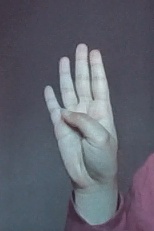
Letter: kaaf